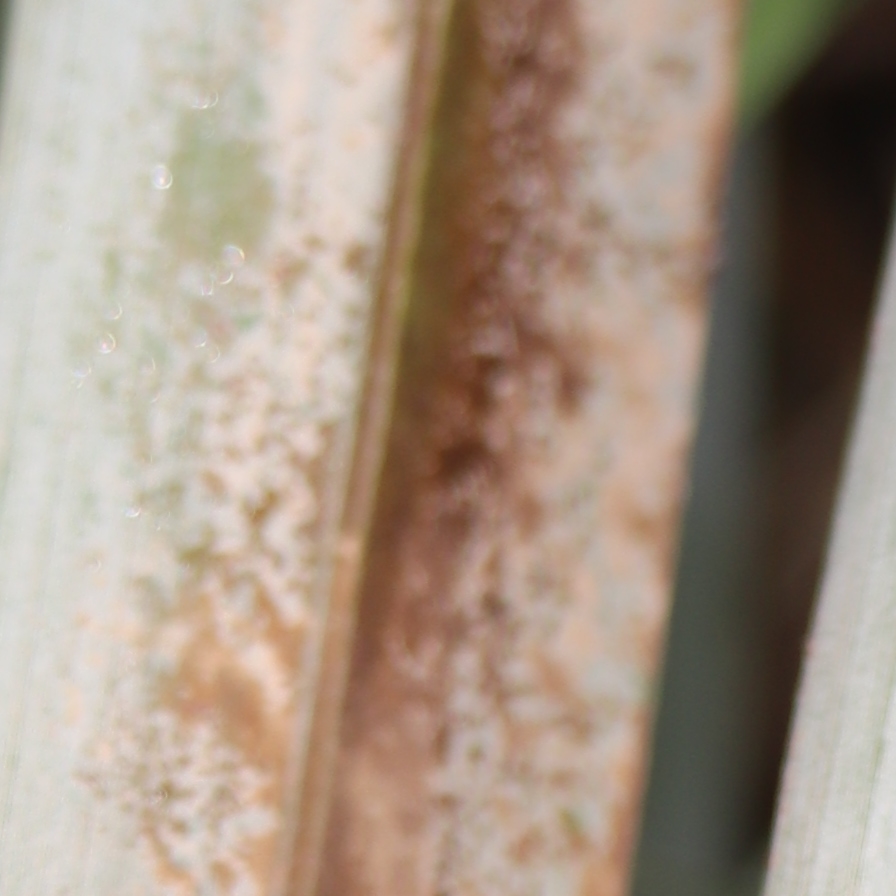
Label: Honey